Siamese–Vietnamese War (1833–1834)

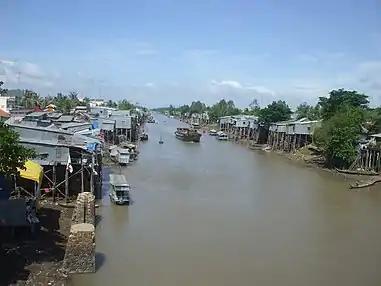
The Vĩnh Tế Canal in Châu Đốc, An Giang Province

In 1819, Gia Long came up with the construction project of Vĩnh Tế canal that would connect Châu Đốc with Hà Tiên. Nguyễn Văn Thoại was put in charge of the project with dedicative participation from King Ang Chan of Cambodia as Cambodian people were conscripted to labor works on the canal supervised by the Vietnamese. Vietnamese overseers treated Cambodian workers, who were subjected to poor working conditions, harshly. In 1820, Cambodian workers arose against Vietnam led by a Cambodian Buddhist monk named Ke, who declared himself a "Neak Sel" or holy man to rebel against Vietnam. Neak Sel Ke rallied many Khmer followers, establishing himself at Ba Phnum. Ang Chan sent out forces to put down the rebellion, which were defeated. Lê Văn Duyệt sent Nguyễn Văn Trí to lead the Vietnamese forces to eventually defeat and kill Ke. Siam took construction of the Vĩnh Tế canal with great alarm as Siam suspected the canal would facilitate movement of Vietnamese fleets into the Gulf of Siam, directly threatening Bangkok. In response, King Rama II then ordered his son Prince Chetsadabodin to supervise the construction of the Phisuea Samut or Samut Prakarn Fort in 1822 in defense against possible Vietnamese seaborne incursion.